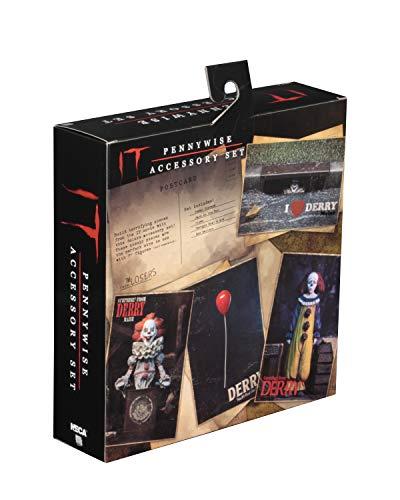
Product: NECA - IT (2017) - Deluxe Accessory Set
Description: Accessory set includes: sewer diorama display base; Pennywise Jack in the Box; Pennywise Puppet; Georgie severed arm; SS Georgie boat; red balloon.
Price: $29.99
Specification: ProductDimensions:6x6x4inches|ItemWeight:11.8ounces|ShippingWeight:11.8ounces(Viewshippingratesandpolicies)|ASIN:B07P3GC1RS|Itemmodelnumber:45458|Manufacturerrecommendedage:15yearsandup